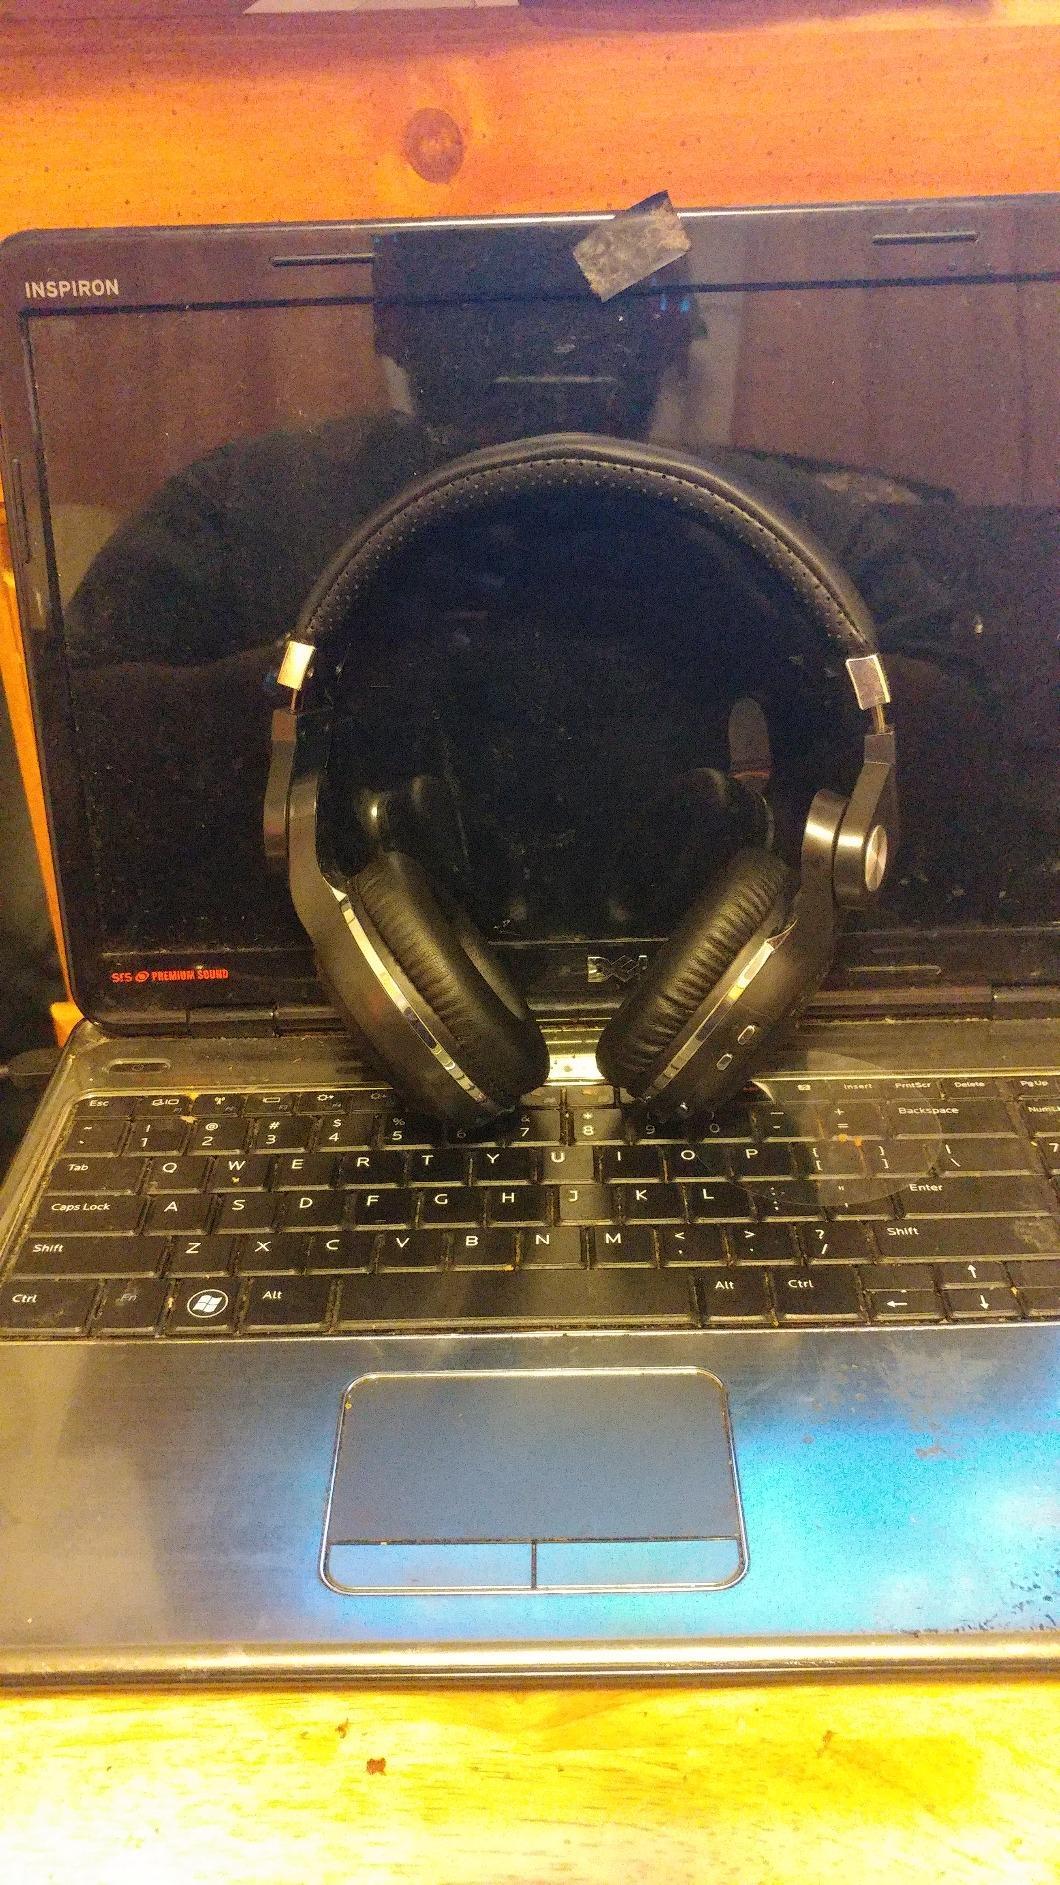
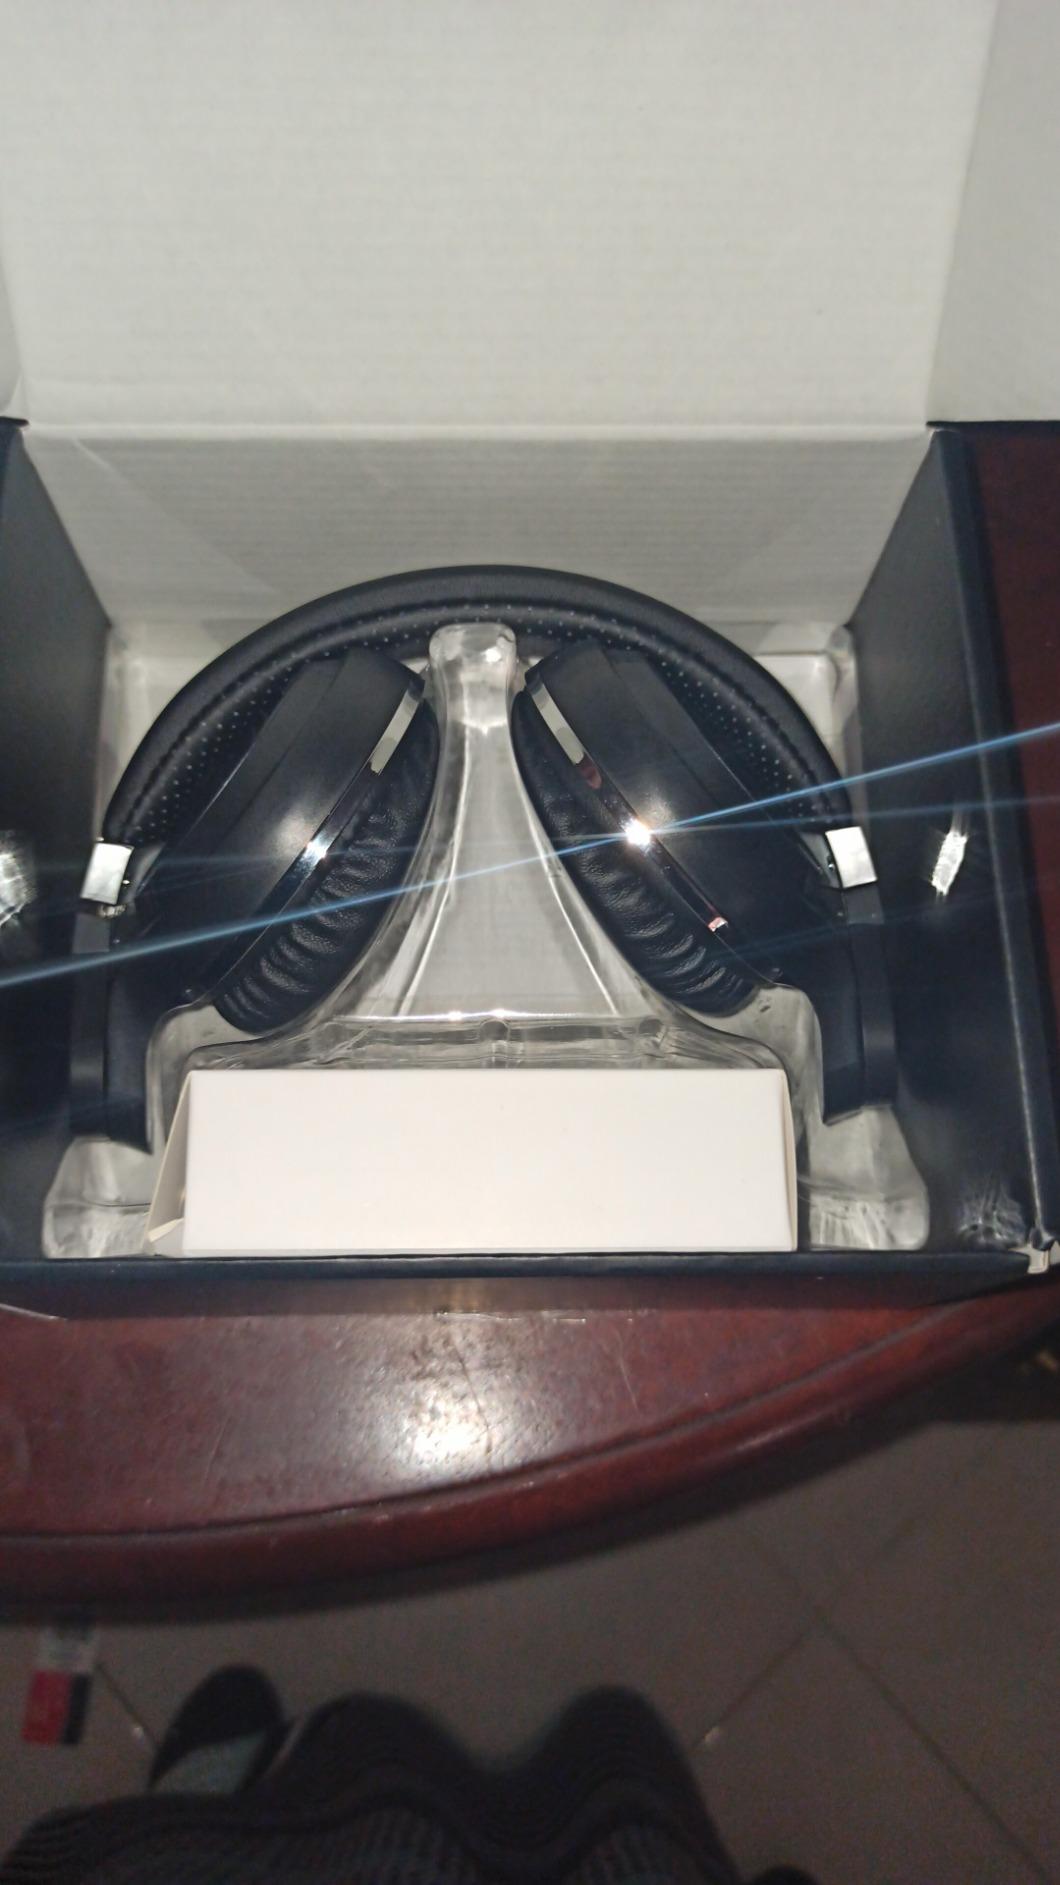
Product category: headphones
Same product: yes